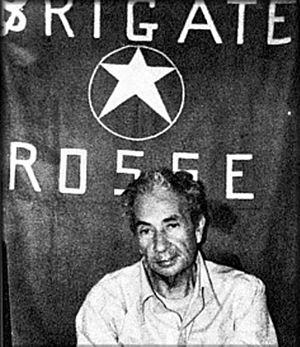
Italiens premierministre
Moro
Dette er en liste over Italiens premierministre.